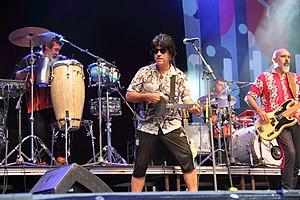
Chico Trujillo est un groupe musical Chilien. Il fait de la nouvelle cumbia Chilienne.